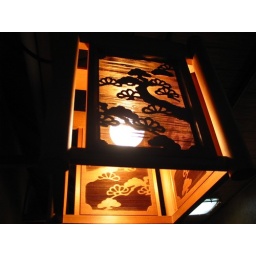
cool lamp over the restaurant table